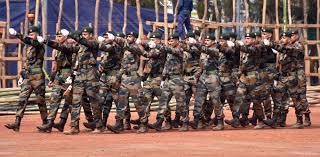
Label: Air Defense